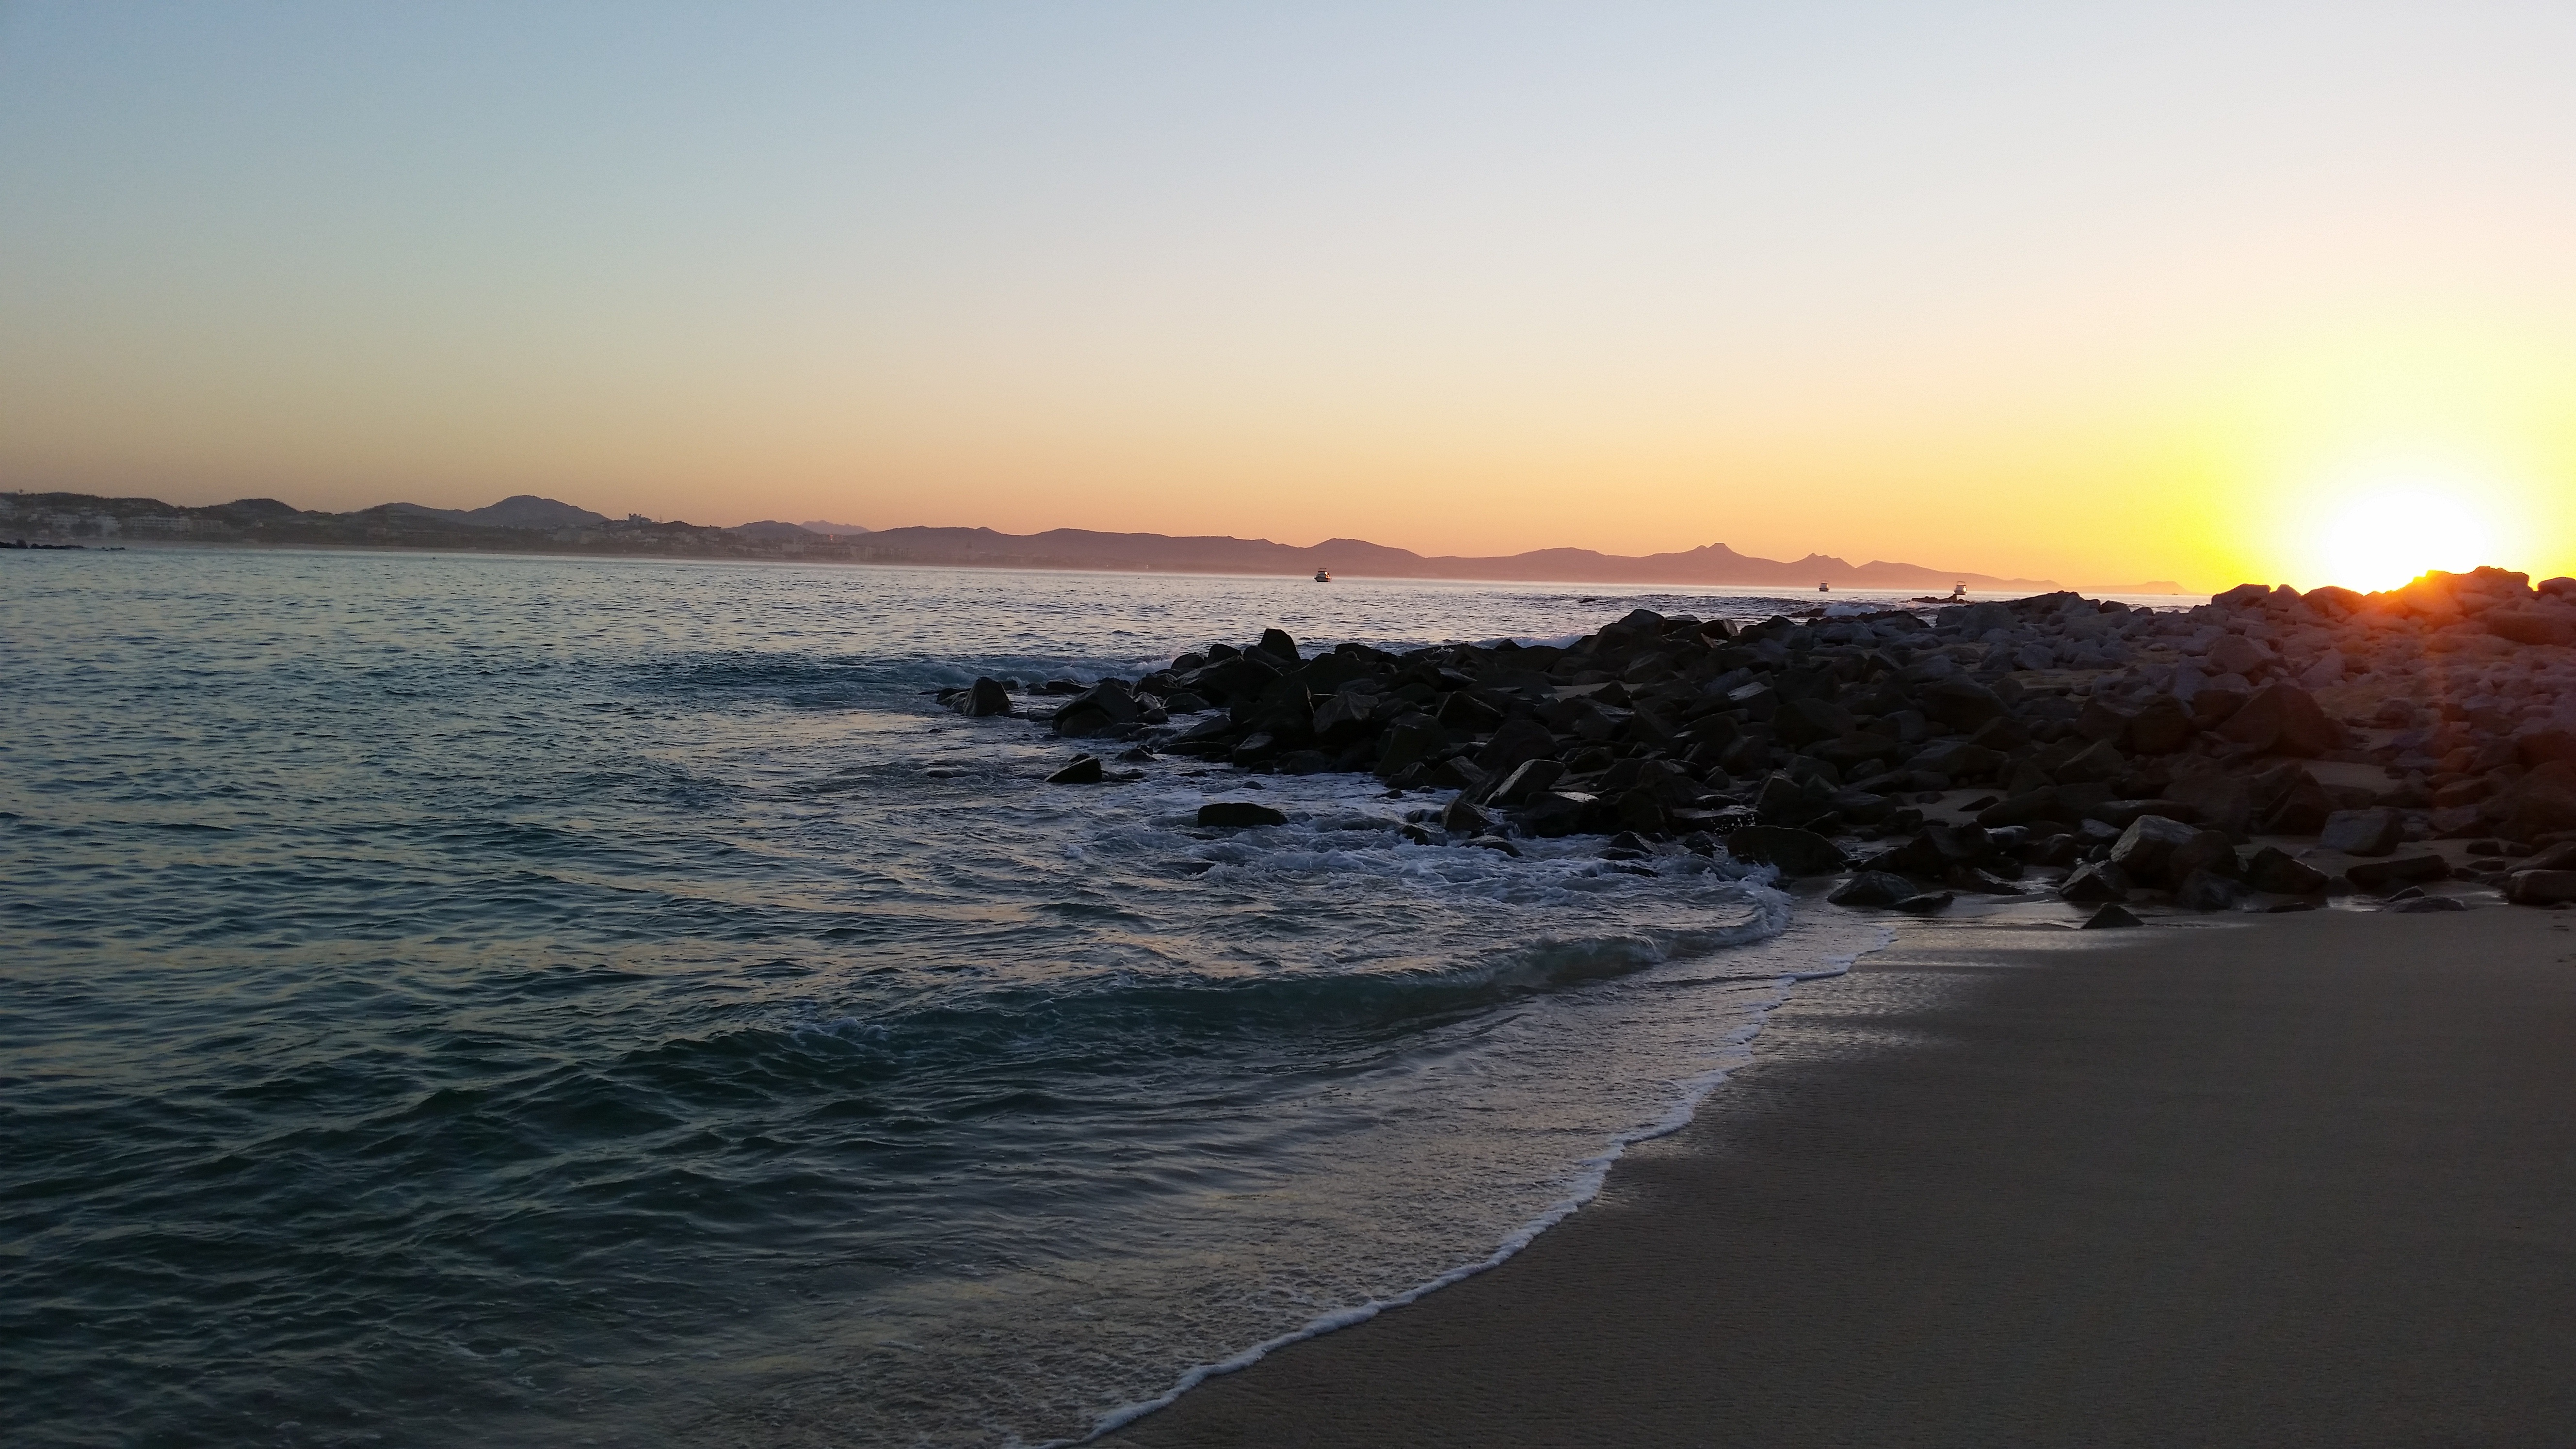
beach, sea, coast, sand, ocean, horizon, sun, sunrise, sunset, morning, shore, wave, dawn, dusk, evening, bay, body of water, cape, atmospheric phenomenon, wind wave